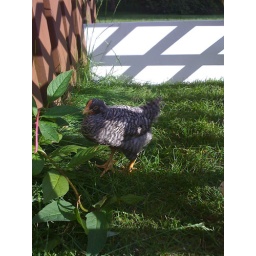
Chicks enjoying some late evening sun and the grass in an ad-hoc chicken run